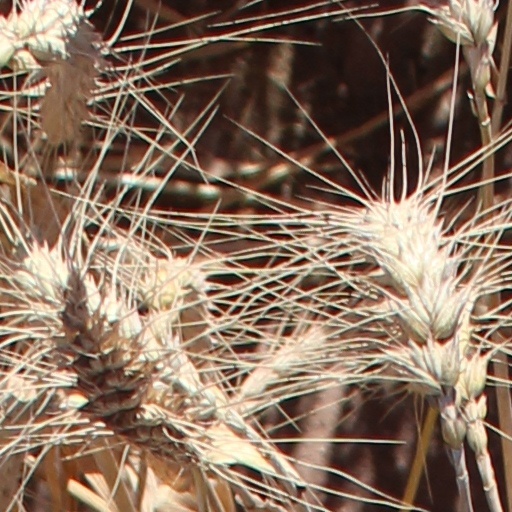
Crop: wheat